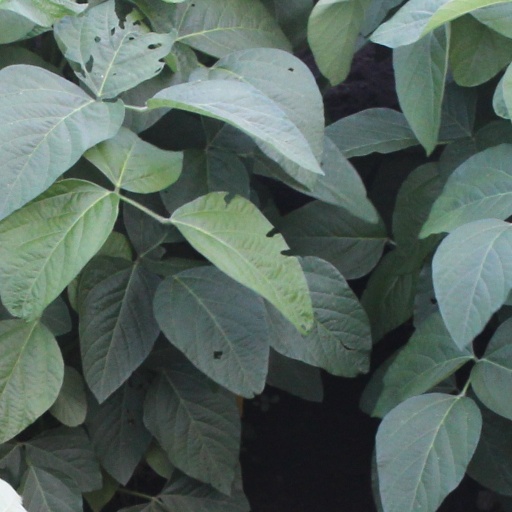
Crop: soybean